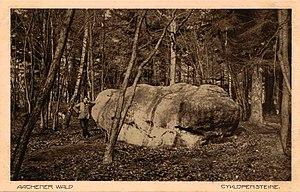
Les pierres du Cyclope sont un ensemble d'une cinquantaine de blocs de pierre répartis sur un environ hectare dans le sud de la forêt d'Aix-la-Chapelle, de part et d'autre de la frontière germano-belge. L'ensemble est protégé comme monument naturel.